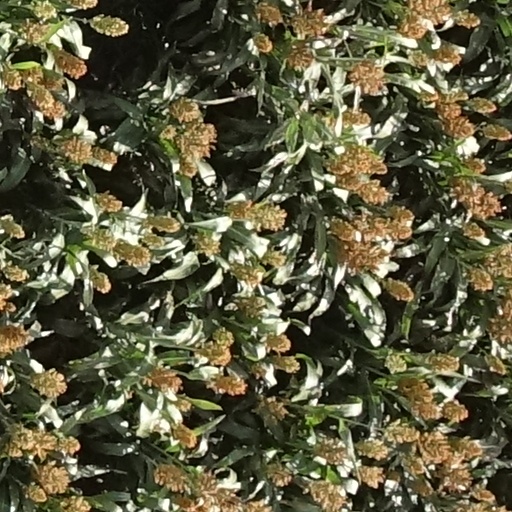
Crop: sorghum